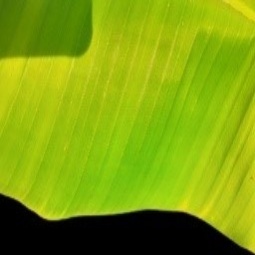
Label: Sulphur